County of Provence

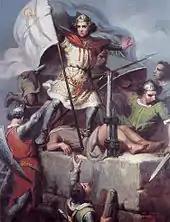
The Catalan Ramon Berenguer I, Count of Provence, in the Castle in Fos, painted by Marià Fortuny (Reial Acadèmia Catalana de Belles Arts de Sant Jordi, on deposit at the Palace of the Generalitat of Catalonia, Barcelona).

The lower Rhône Valley experienced various invasions. The Visigoths and Alans plundered many cities and reached as far as Orange and Avignon. The Burgundians settled in the region in 442 and chose Vienne, which retained its prestige as a great Roman city, as their capital. Avignon marked the southernmost point of this kingdom. However, in 484, upon the death of the Visigoth king Euric, the Burgundians crossed the Durance and seized all of Provence, which they returned to the Visigoths in 501. In 508, the Ostrogoths in turn seized Provence and established a duchy in the south of the Burgundian kingdom, dependent on their Italo-Dalmatian realm: the Duchy of Provence, which would later become Lower Provence or the County of Provence (the Burgundian part would become the Margraviate of Provence). In 536, the Franks took possession of the duchy, partially integrating it into the Frankish kingdom of Burgundy. Charles Martel fought against the patrician of Provence, Maurontus, an ally of the Moors of Gothia, and permanently brought Provence into the Frankish domain in 736.